The One After the Superbowl

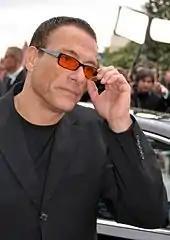
Guest star Jean-Claude Van Damme played himself in the episode, but his performance was not well-received.

"The One After the Superbowl" received mixed reviews from television critics. Lisa Davis of the "Fort Worth Star-Telegram" called the guest appearances "a blatant ploy to boost ratings". "The Charlotte Observer"'s Tim Goodman said the episode's "pathetic infusion of 'star appeal'" made him "nauseous" and commented that the producers "should just make Bernie Kopell a regular and turn it into the "Love Boat" all over again". Diane Holloway of the "Austin American-Statesman" also noted the similarities with the television series "Love Boat", known for its many guest stars: "[The episode] had a couple of chuckles, but came off like a young "Love Boat"." "Entertainment Weekly" called the episode "fragmented, poorly paced, and only sporadically funny. Cramming the already crowded ensemble with celebs may have been a ratings grabber ... but the results are forced sitcomedy and stilted acting," specifically citing Van Damme. Colin Jacobson of DVD Movie Guide wrote that the episode "feels like nothing more than a big stunt to follow the big game". He went on to say that the cameos of Willard and Castellaneta "offers easily the best parts of the program".